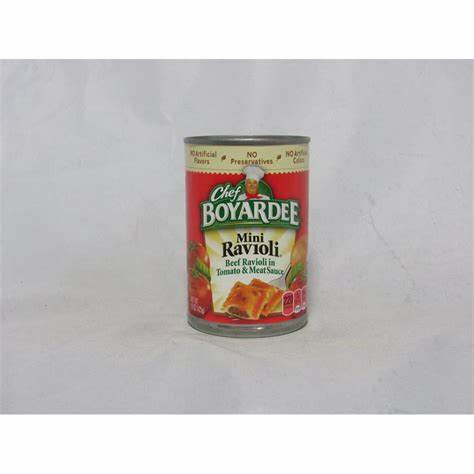
Waste category: metal